Bucharest National University of Arts

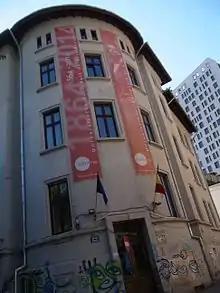
Main building

The National University of Arts in Bucharest is a university in Bucharest preparing students in fine arts.